One Russian Summer

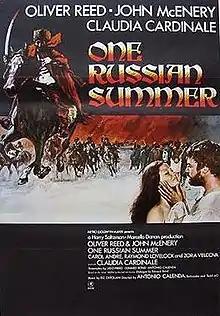

One Russian Summer (UK title: Fury) is a 1973 Italian film based on Lermontov's juvenile novel. It stars Oliver Reed and Claudia Cardinale.